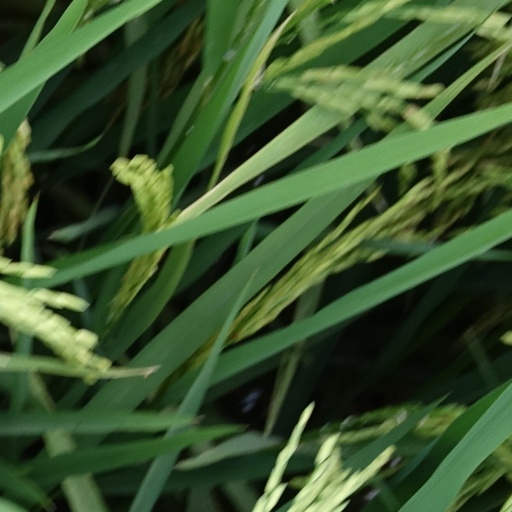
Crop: rice